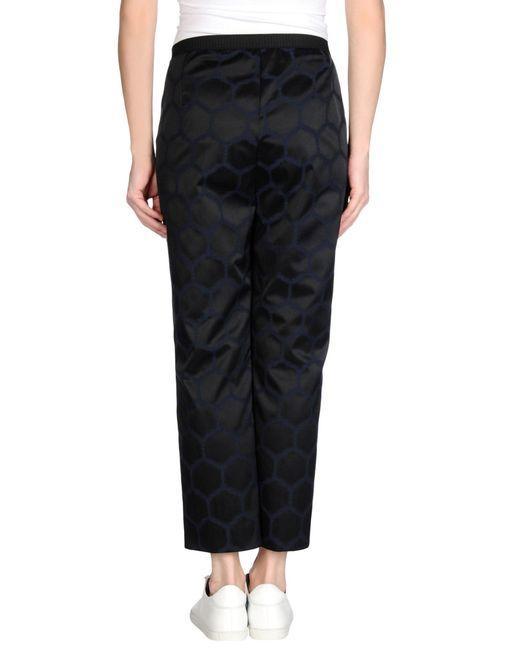
Schwarze lässig gemusterte Damenhose mit elastischem Taillenbund und weißen Sneakers